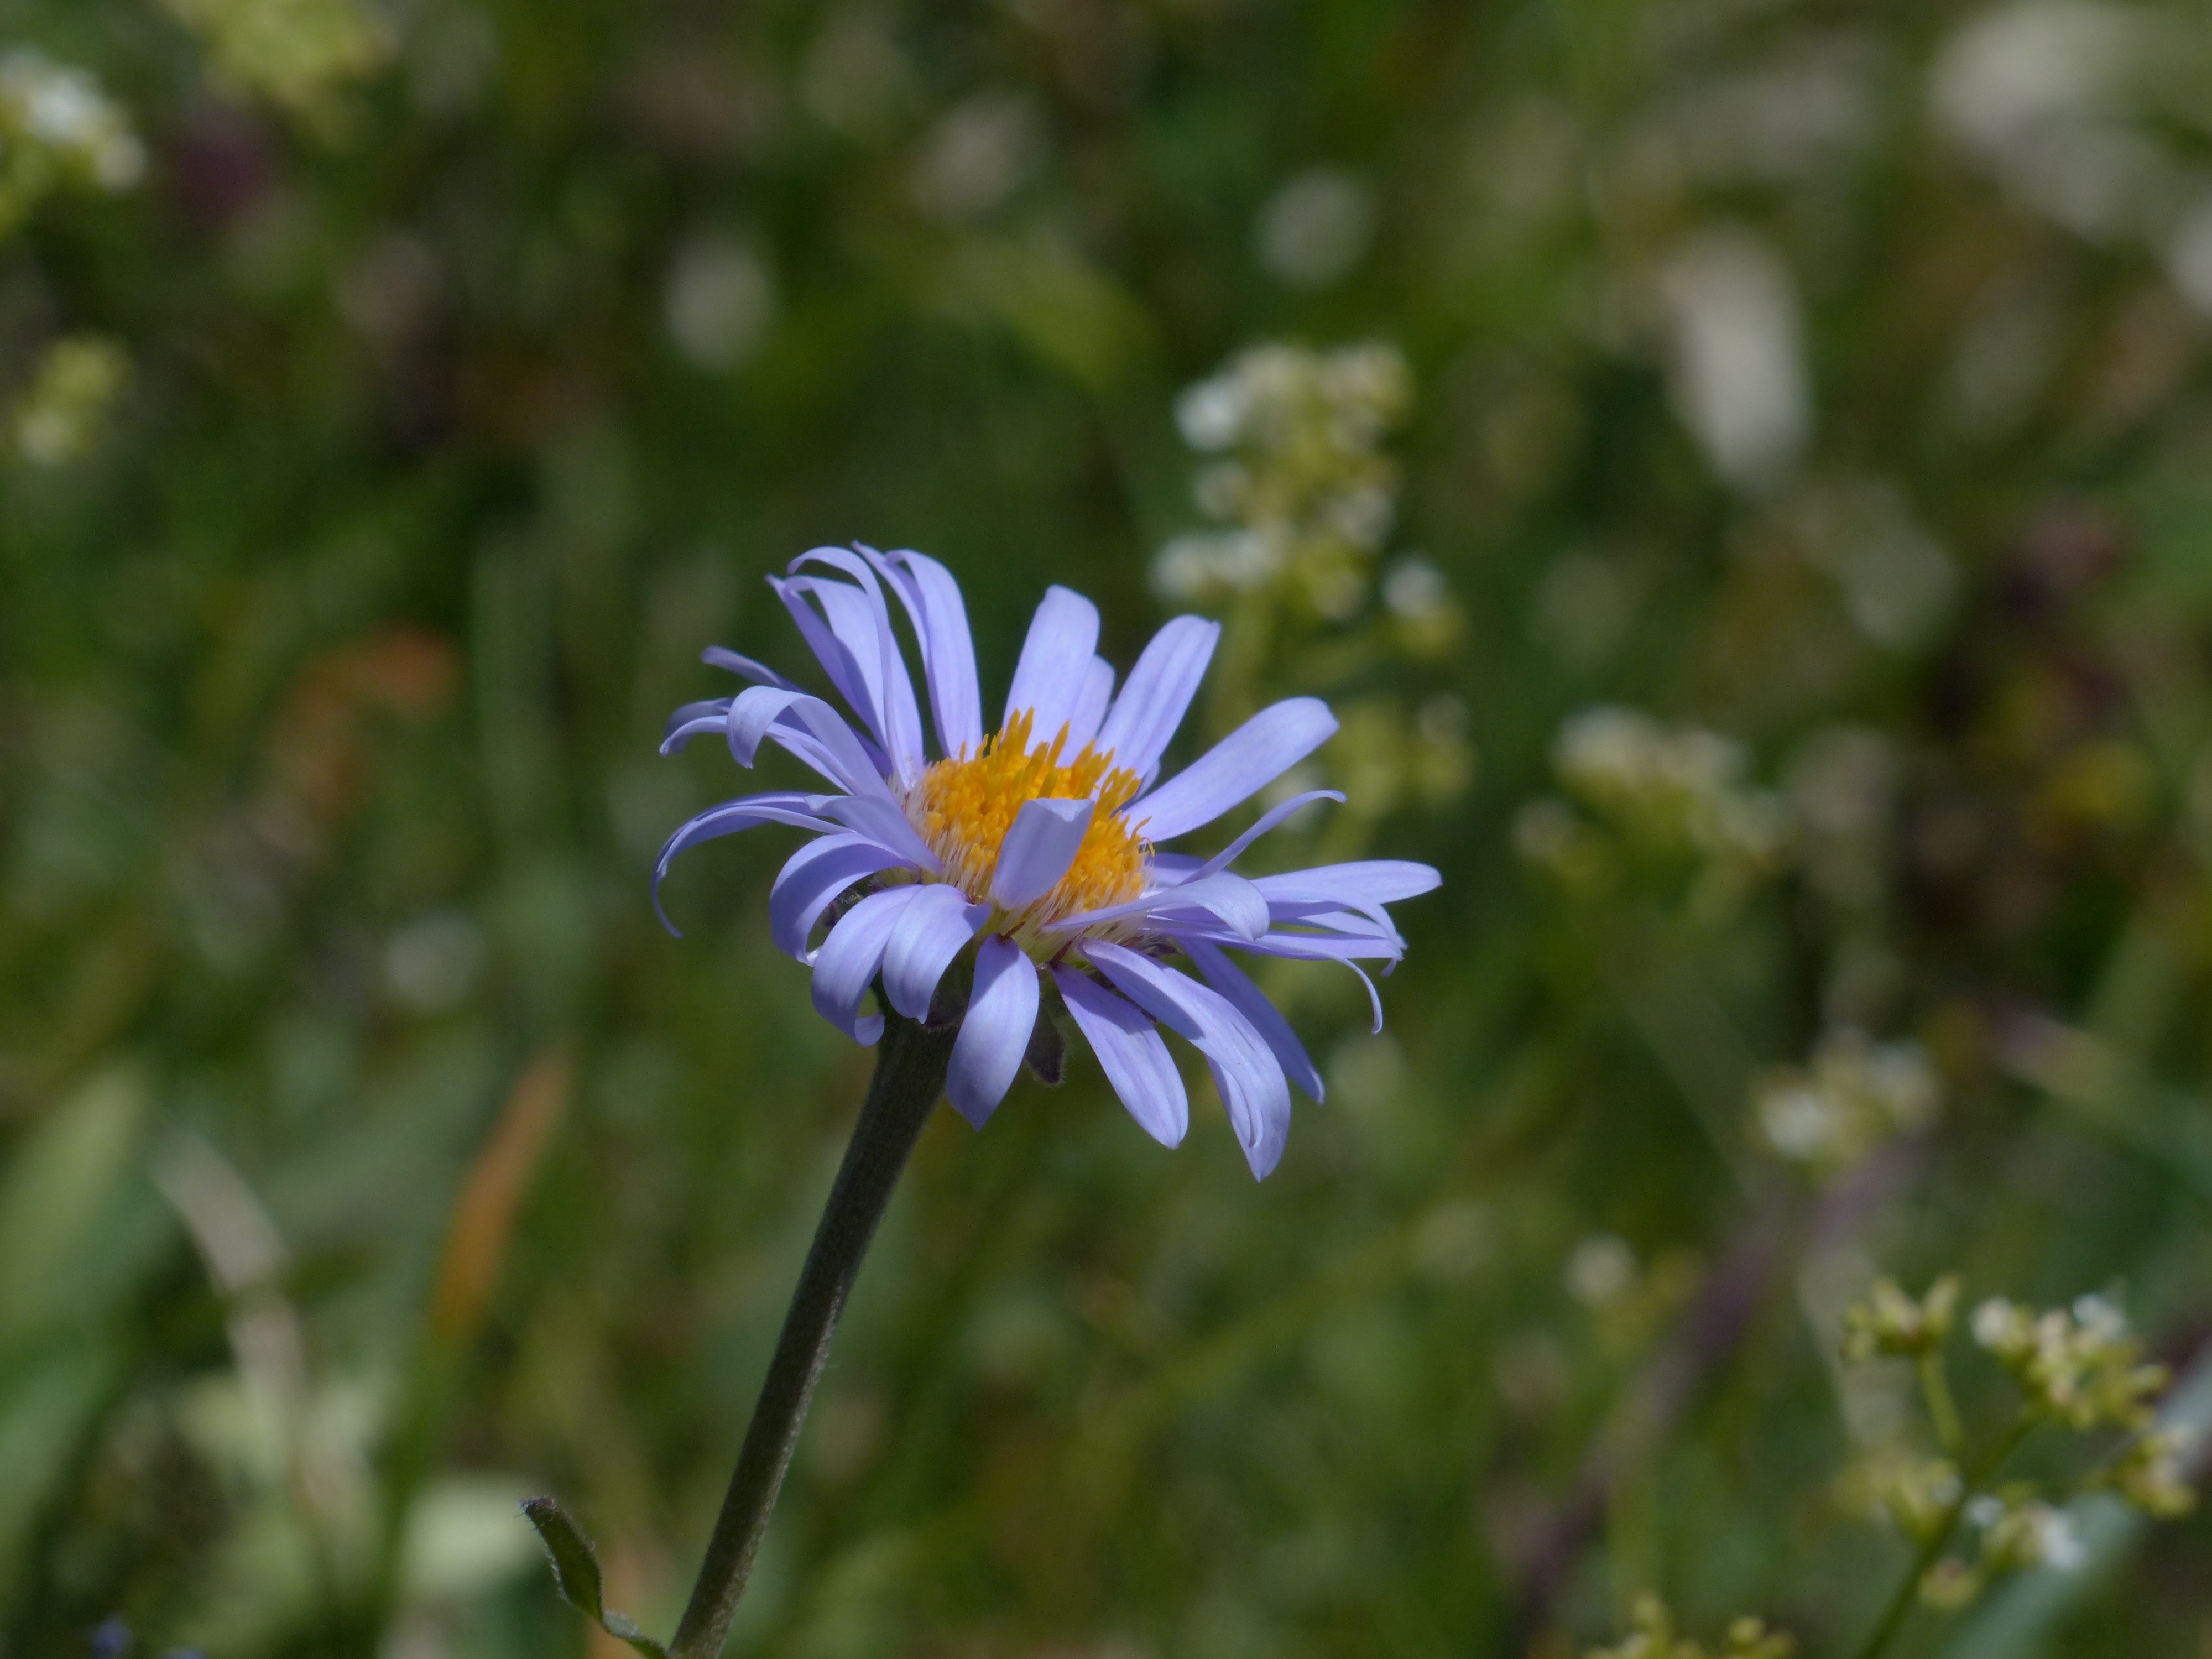
nature, grass, blossom, plant, field, meadow, sunlight, flower, purple, petal, bloom, daisy, green, herb, botany, flora, wildflower, close up, violet, asteraceae, composites, macro photography, flowering plant, daisy family, alpine flower, alpine plant, oxeye daisy, alpine aster, aster alpinus, alps starflower, blue mountain sternkraut aster, blue gamsbl h, blue gamswurz, land plant